Quincy Amarikwa

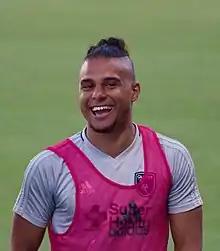
Warming up for San Jose in 2017

Quincy Obinna Amarikwa (born October 29, 1987) is an American former professional soccer player.